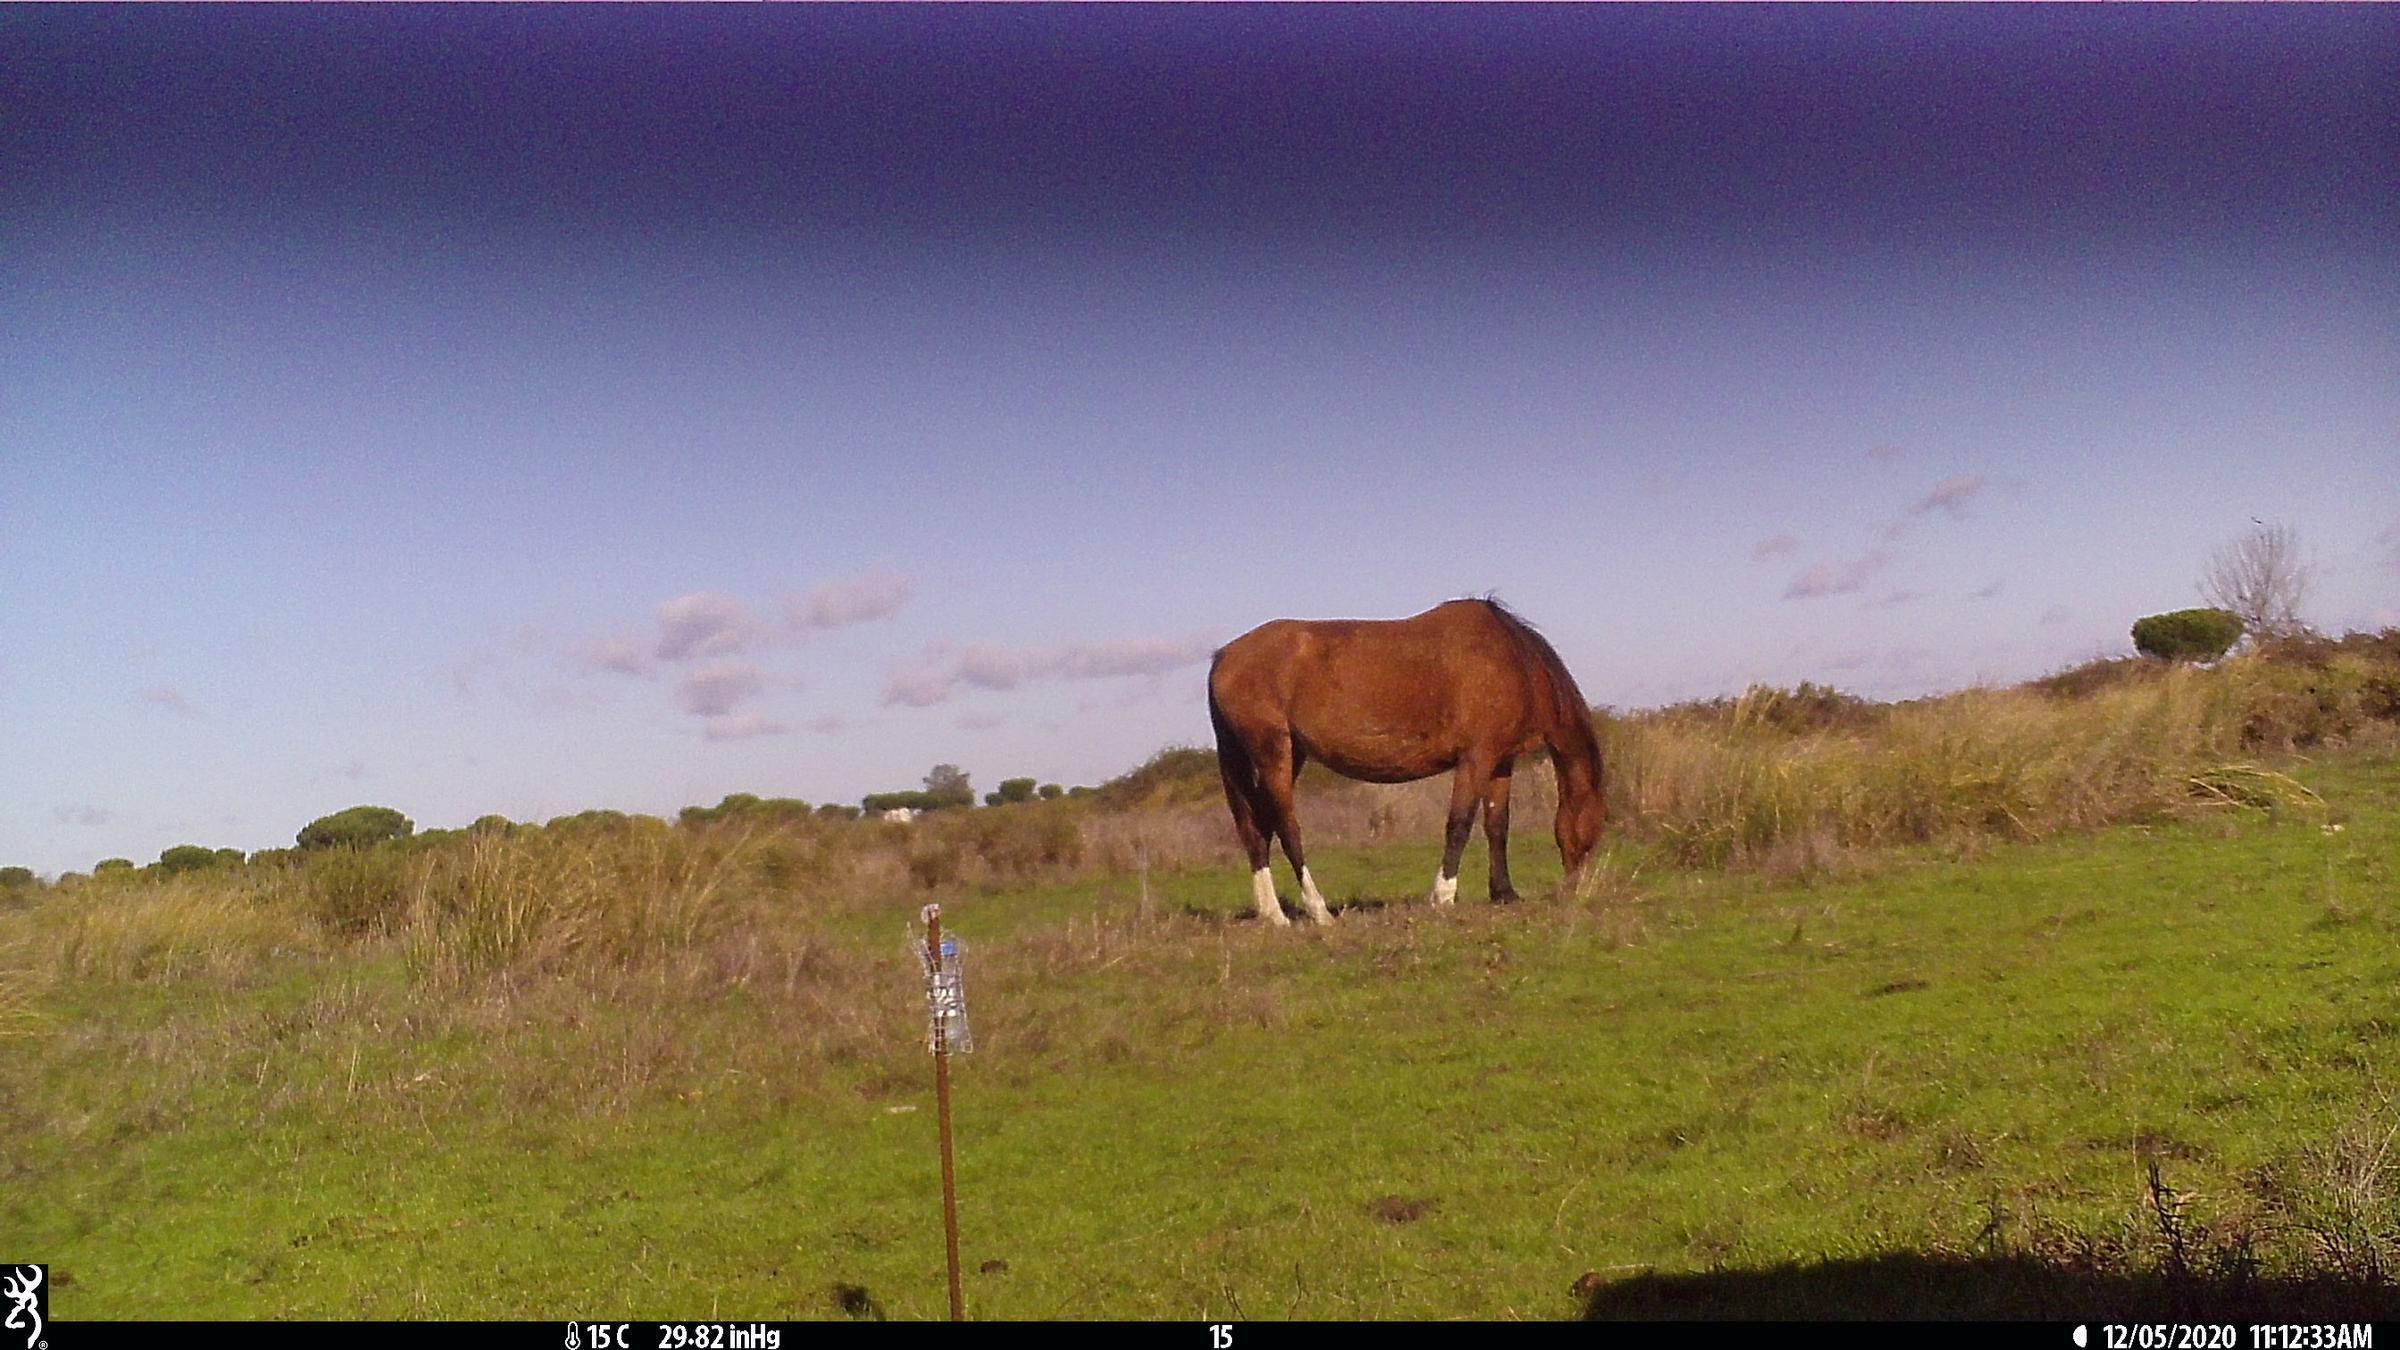
Species: Equus sp